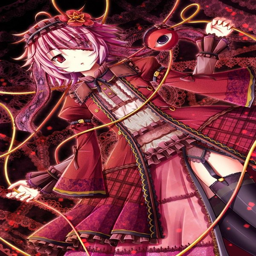
this anime girl is lost in time in lifes game of life